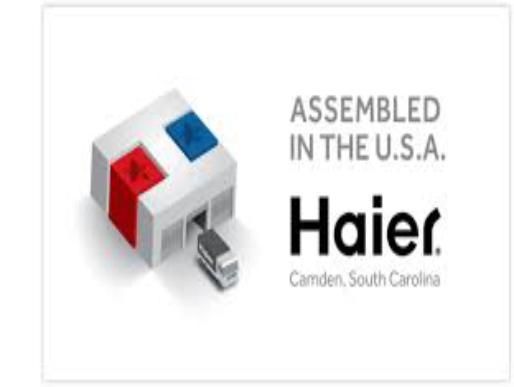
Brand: haier
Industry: Electronic